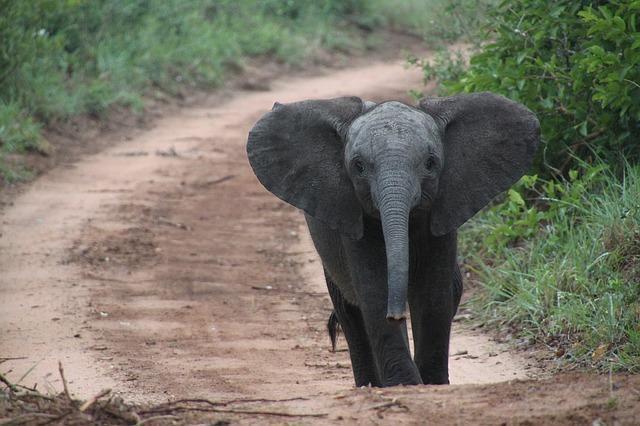
elephant